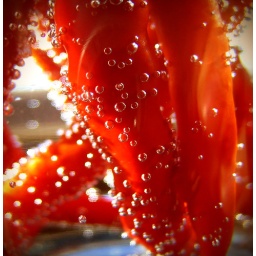
red peppers in soda water